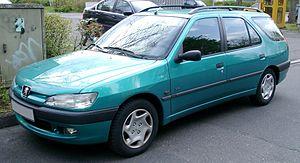
La Peugeot 306 est une automobile compacte du constructeur français Peugeot, commercialisée de 1993 à 2002. Elle a été produite à près de 3 millions d'exemplaires.